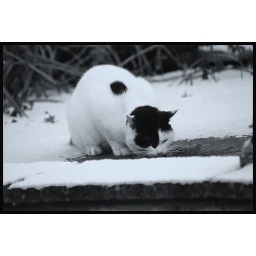
caught this daft cat sitting on the frozen pond watching fish swimming underneath the ice